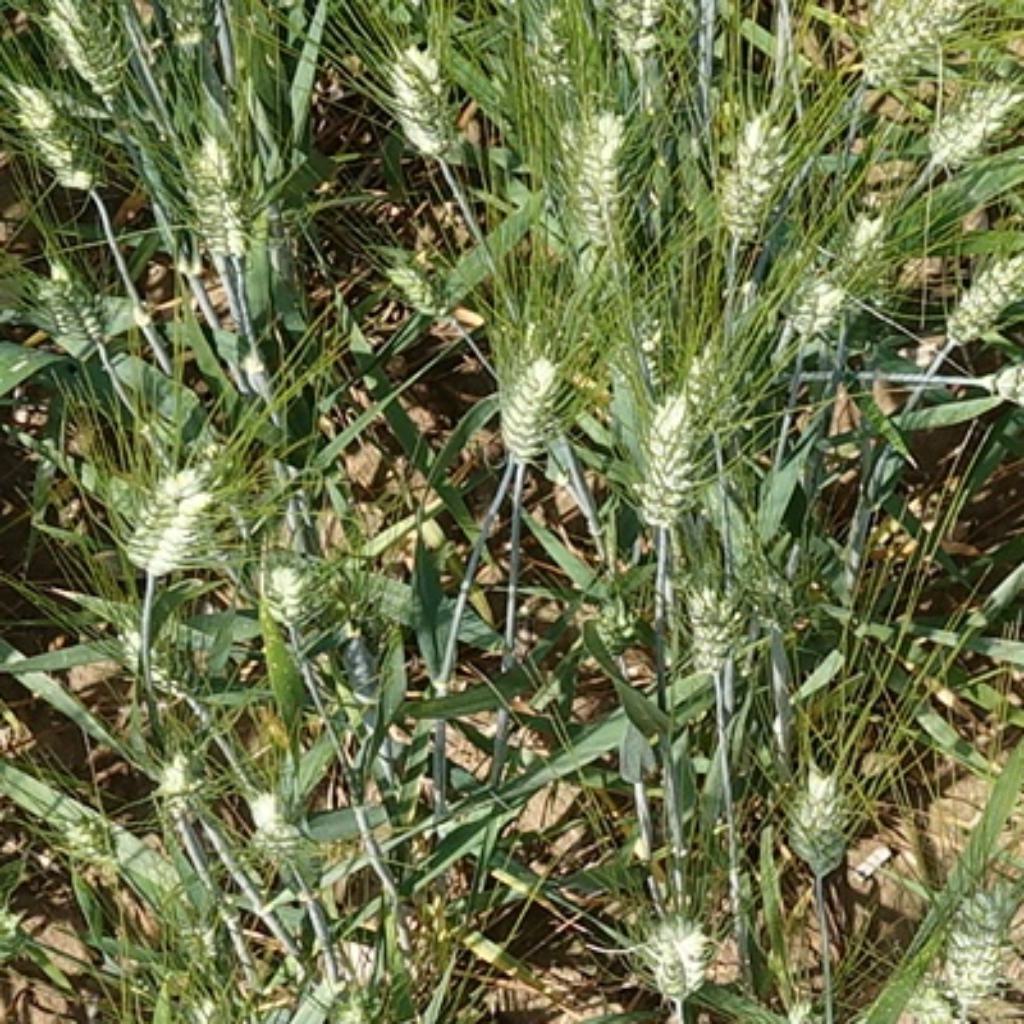
Country: France
Location: Gréoux
Wheat development stage: Filling